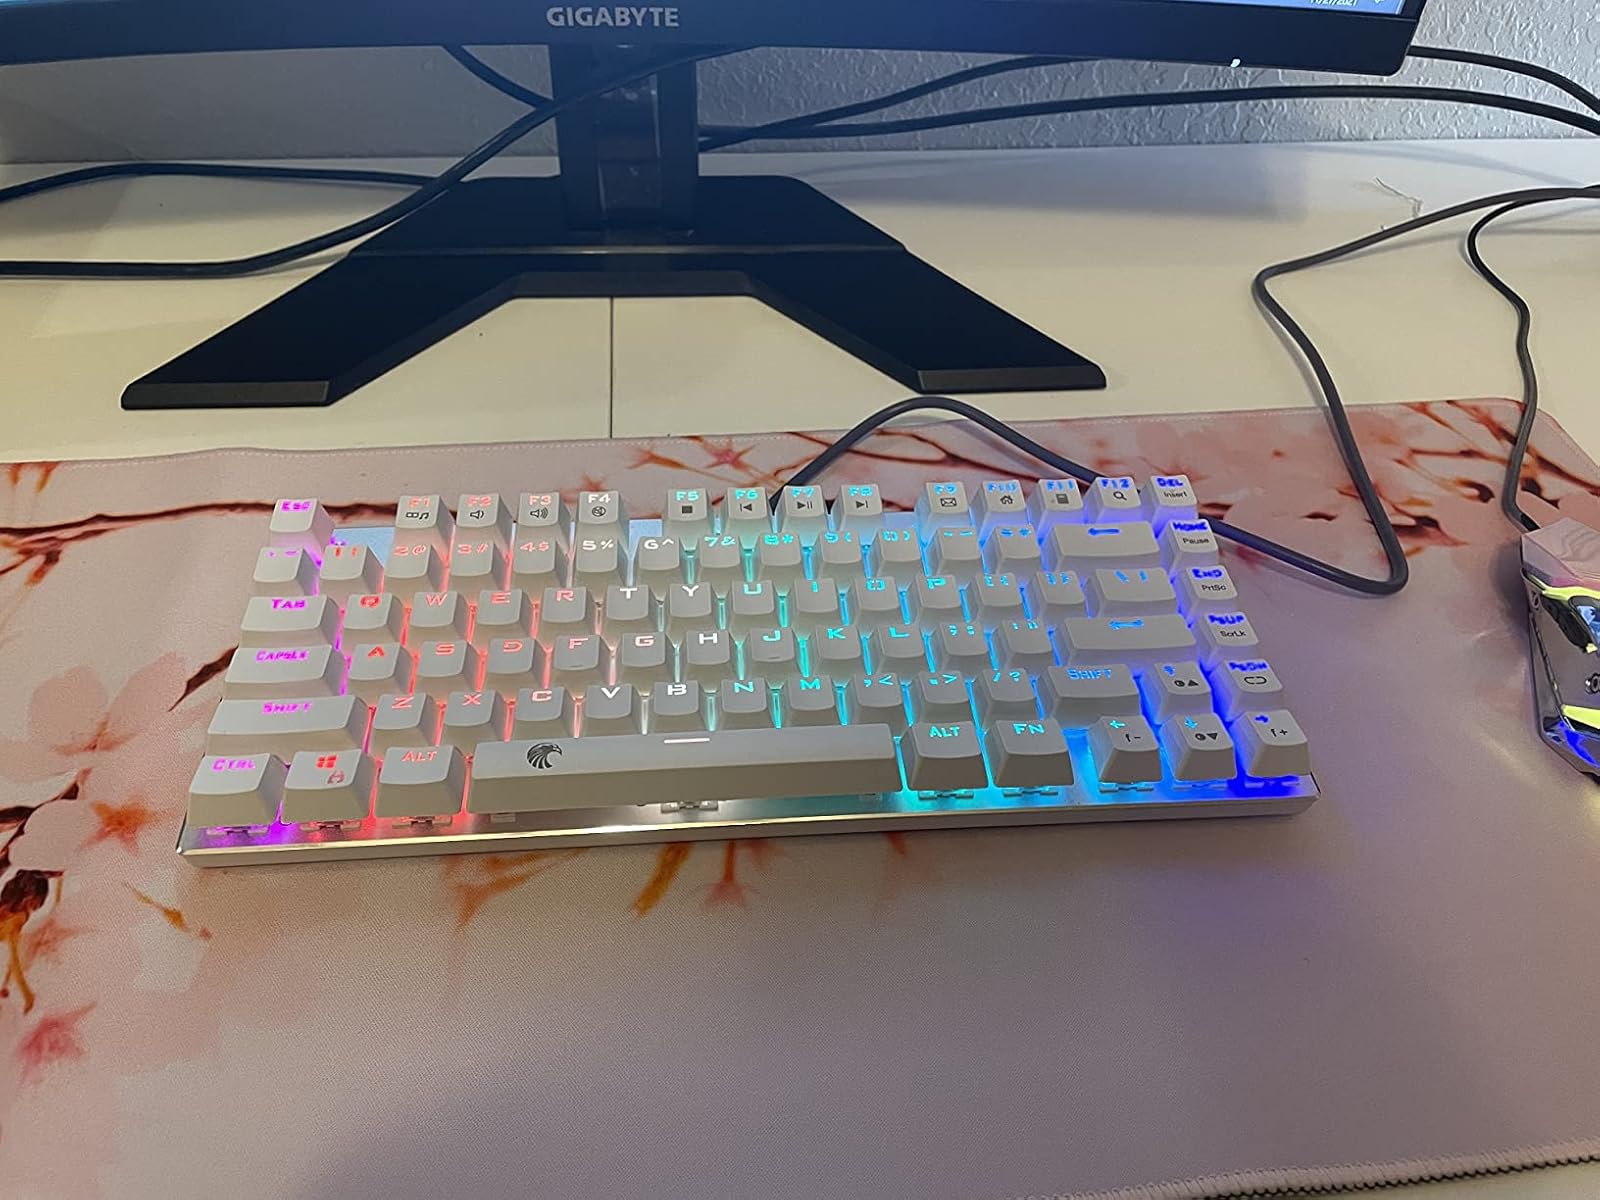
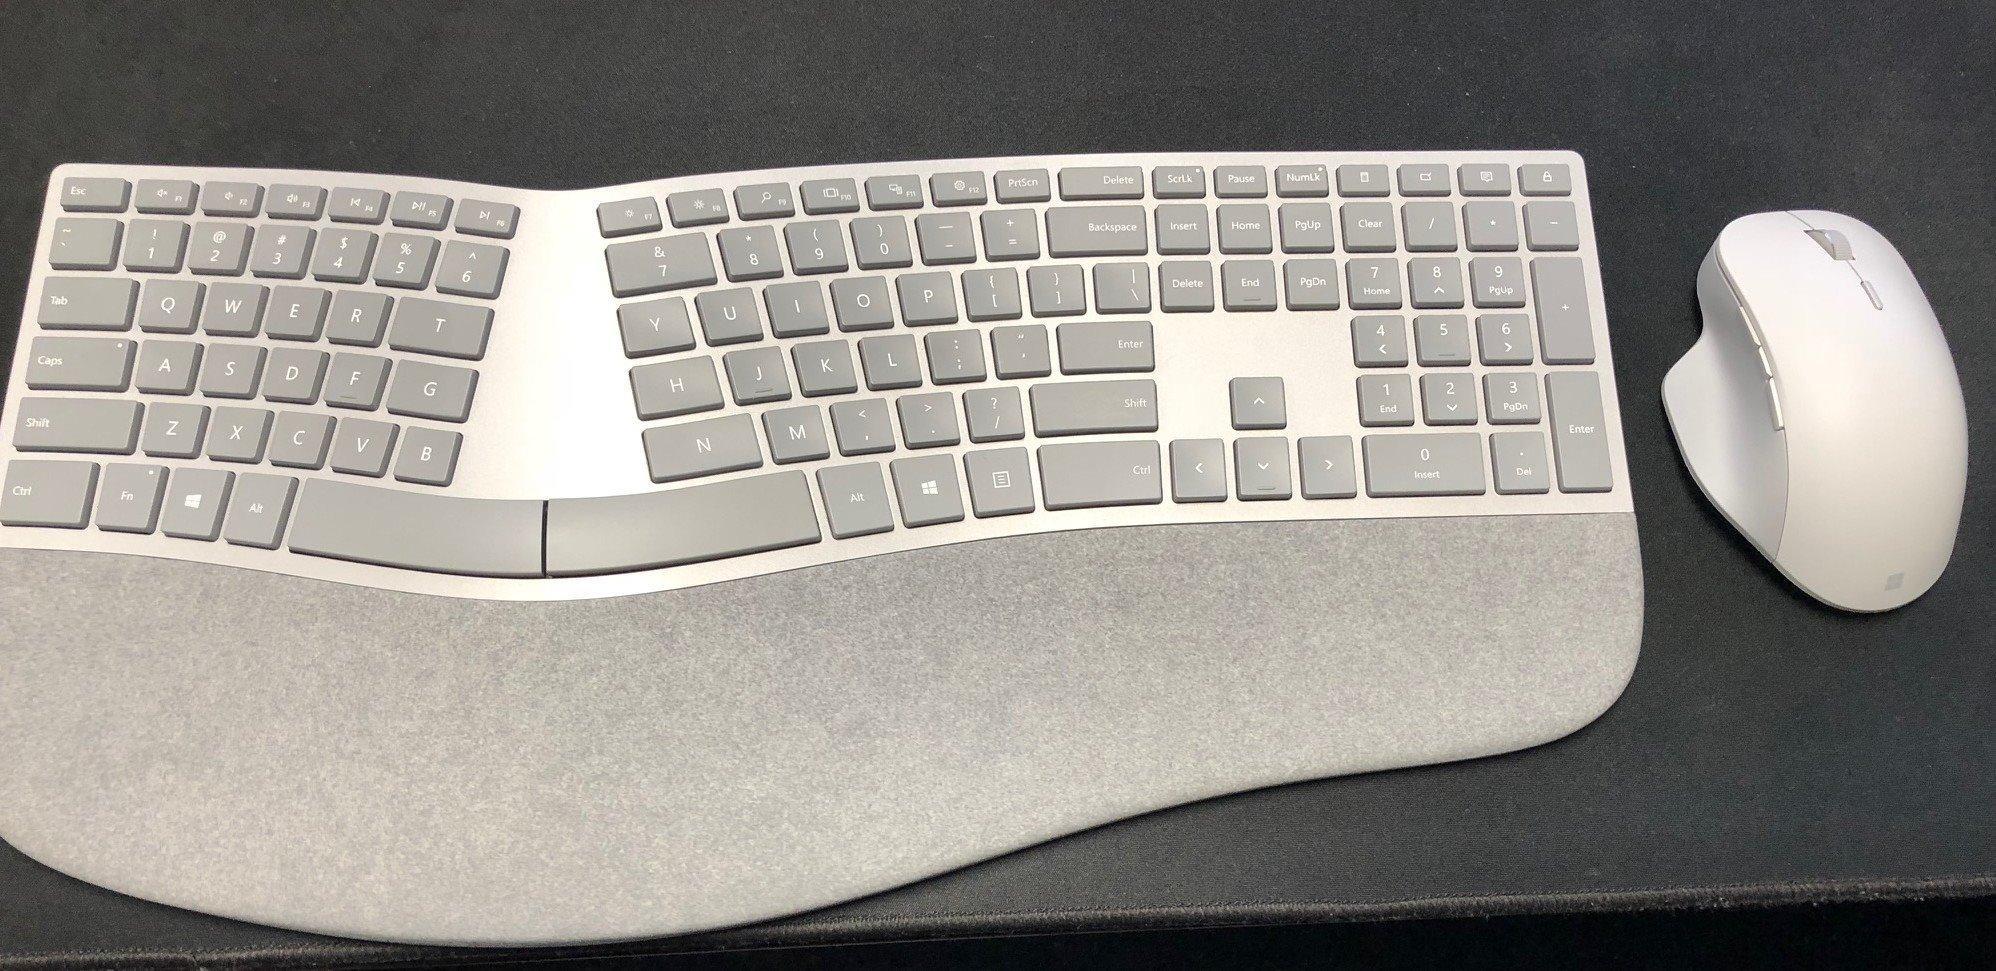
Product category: keyboard
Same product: no